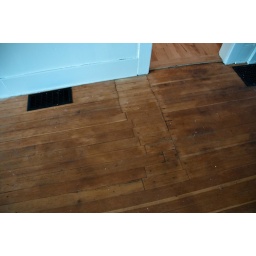
Crappy patches in the floor where a wall was removed at some point. I will fix these